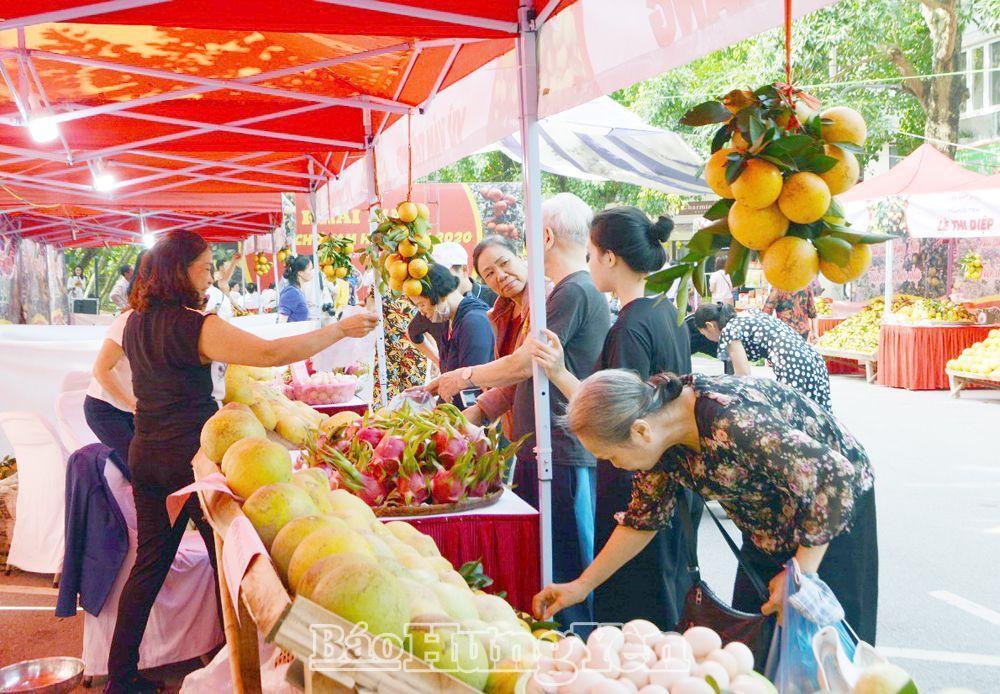
có nhiều loại hoa quả xuất hiện ở trong gian hàng